St. John's University (New York City)

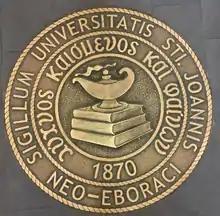
Seal of St. John's University, set in the floor of a campus building

St. John's Vincentian values stem from the ideals and works of St Vincent de Paul, who is the patron saint of Christian charity. Following the Vincentian tradition, the university seeks to provide an education that encourages greater involvement in social justice, charity, and service. The Vincentian Center for Church and Society, located on the university's Queens campus serves as "a clearinghouse for and developer of Vincentian information, poverty research, social justice resources, and as an academic/cultural programming center".